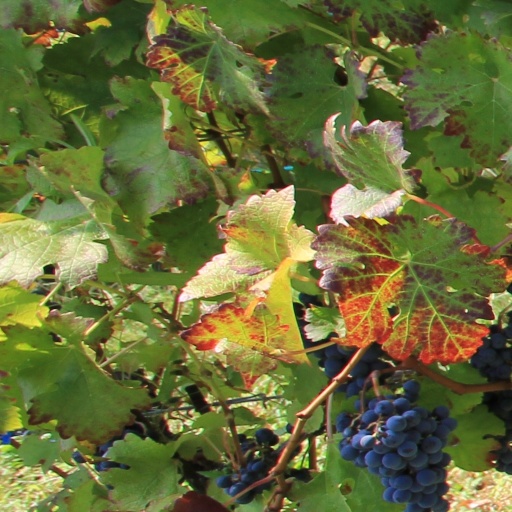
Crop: grape